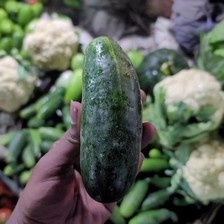
Label: cucumber